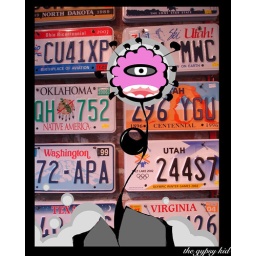
SID THE CYCLOPS is spotted here in Virginia picking up souvenir licence plates to decorate his R.V.